COVID-19 pandemic in Texas

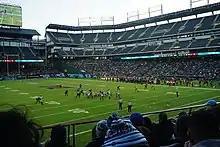
A Dallas Renegades XFL game at Globe Life Park in Arlington on March 7, 2020; this was their final game before the league's suspension and demise.

All major professional sports leagues in Texas suspended play, including the NBA (Dallas Mavericks, Houston Rockets and San Antonio Spurs) NHL (Dallas Stars), Major League Baseball (Texas Rangers and Houston Astros), and Major League Soccer (Houston Dynamo and FC Dallas). The XFL (Dallas Renegades and Houston Roughnecks) suspended play, and later filed for bankruptcy part-way into the rebooted league's inaugural season. In April 2020, the University Interscholastic League (UIL) cancelled all spring high school sports state-wide.